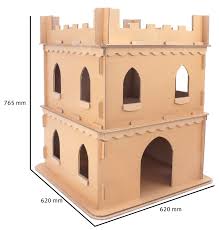
Waste category: cardboard